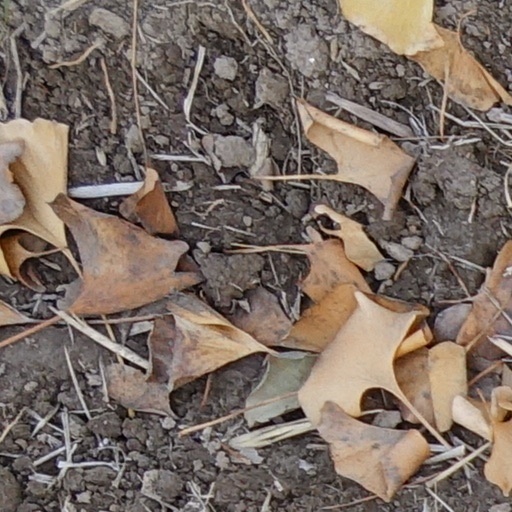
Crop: wheat